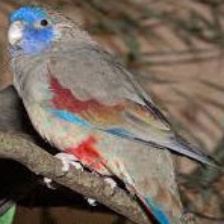
Species: EASTERN BLUEBONNET
Scientific name: NORTHIELLA HAEMATOGASTER